Rüppell's vulture

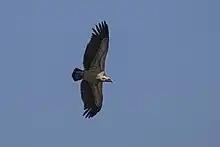
Rüppell's vulture in Ethiopia

Since 1992, Rüppell's vulture has been occurring as a vagrant in Spain and Portugal, with annual records since 1997, mainly in the Cádiz and Strait of Gibraltar area, but also further north.